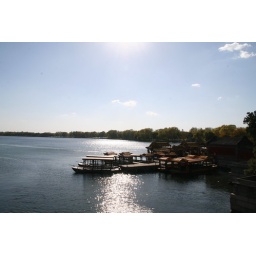
Area near the main palace area where lots of boats are docked to go around the main lake of the area.